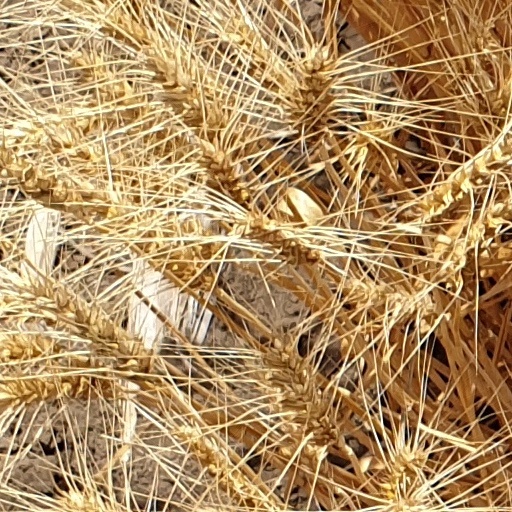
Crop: wheat